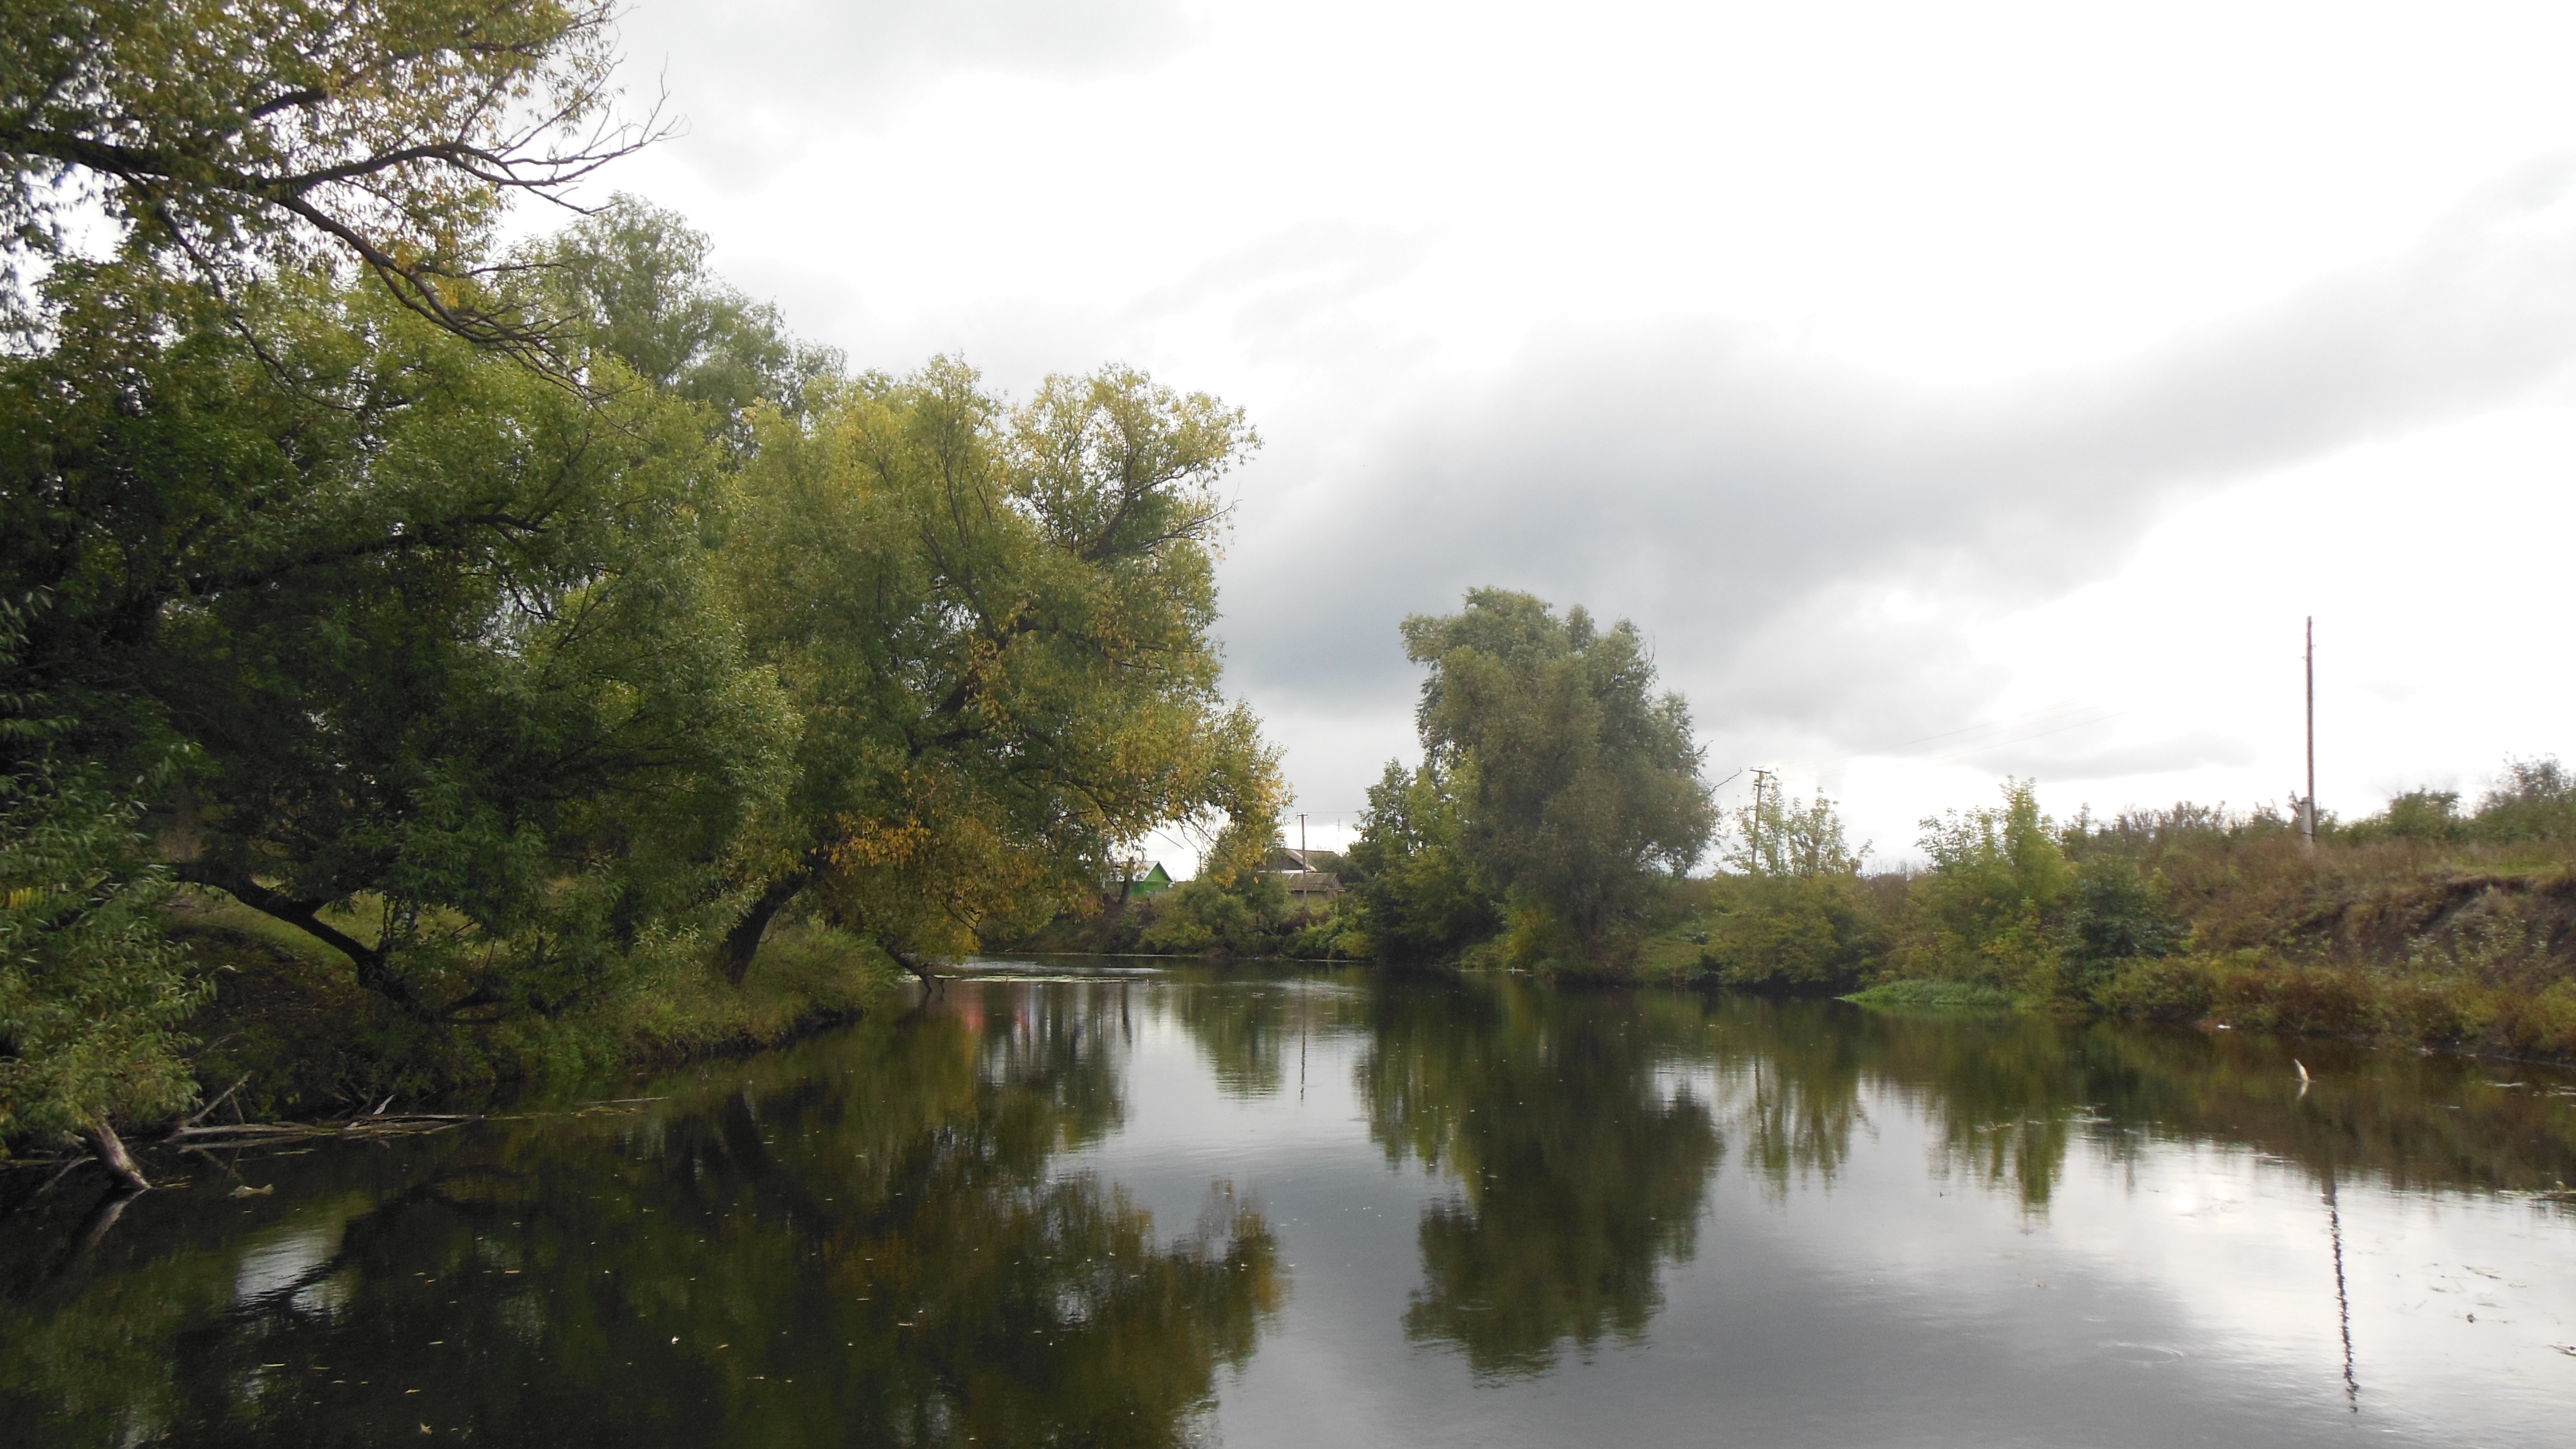
nature, reflection, waterway, water, body of water, tree, river, vegetation, bank, nature reserve, sky, lake, wetland, bayou, leaf, canal, water resources, pond, cloud, reservoir, floodplain, plant, riparian forest, landscape, watercourse, swamp, grass, riparian zone, loch